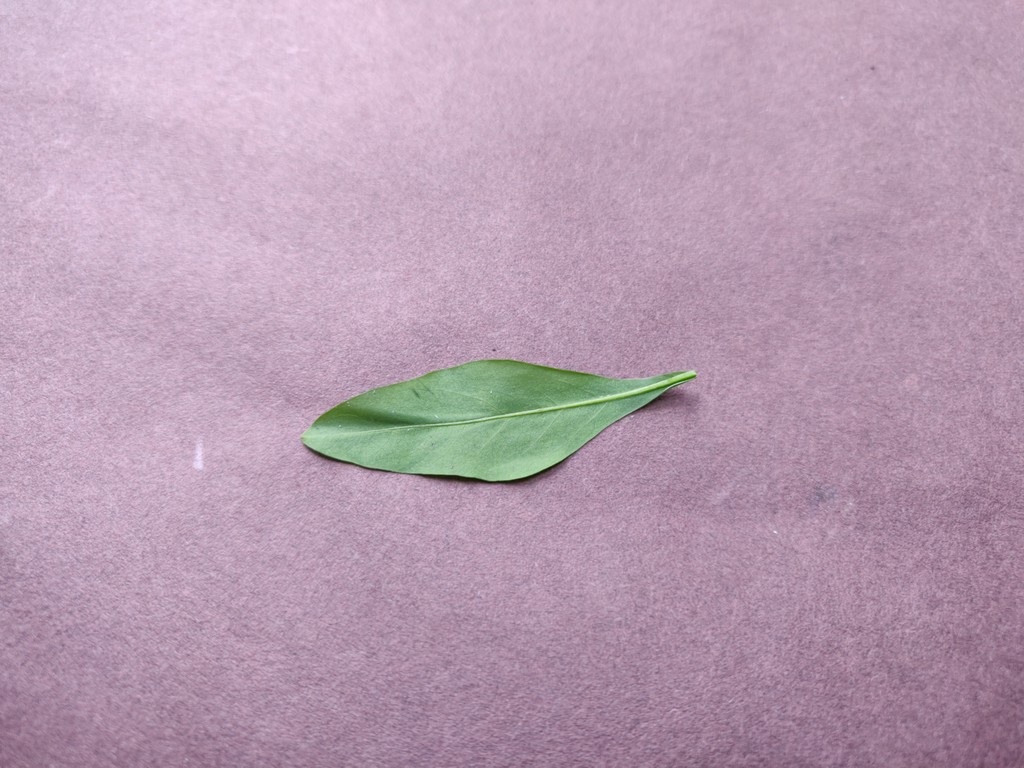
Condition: Healthy
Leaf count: single
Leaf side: back